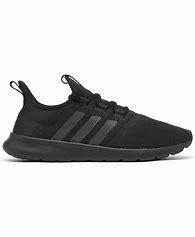
Brand: Adidas
Model: Cloudfoam Pure 2